Lewis C. Branscomb

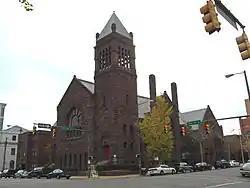
The First Methodist Church of Birmingham, Alabama, where Branscomb was the minister.

Branscomb served on the executive committee of the board of directors of the Anti-Saloon League; he was also the president of its Alabama chapter. He served on the boards of trustees of the Woman's College of Alabama, now known as Huntingdon College, and Birmingham–Southern College.